Walter T. Kelley

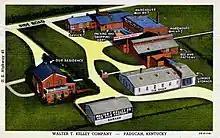
Walter T Kelley manufacturing complex in Paducah, Kentucky

Kelley was a prolific and enthusiastic author of beekeeping materials, including his journal "Modern Beekeeping" founded in 1944. Many of his books and pamphlets were designed to encourage his customers of bee related products, including "How to Keep Bees and Sell Honey" published until at least 1978.